Alok Kumar Mehta

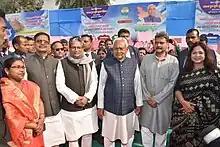
Alok Kumar Mehta as minister for revenue and land reform (standing to the left of Bihar Chief Minister, Nitish Kumar), during Samadhan Yatra (reachout campaign of Chief Minister to oversee implementation of schemes.)

In 2022, Mehta was serving as the revenue and land reforms minister in the Nitish Kumar cabinet. As revenue minister, he announced that the ministry has formulated a program for providing the homestead land to landless households from Schedule Castes, Schedule Tribe and Other Backward Class families. A mobile app was also launched by him, which would register the beneficiary, and give information about the families, which are landless. Mehta announced that government will provide 5 decimals of land to the landless households, and at places where government land is not available, the government will purchase land for this purpose.